Words with Gods

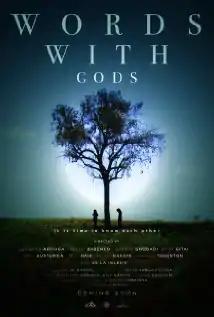
Film poster

Words with Gods is a 2014 Mexican-U.S. anthology film. It is the first of a planned series of such films, collectively titled "Heartbeat of the World". "Words with Gods" consists of segments directed by nine directors. It was screened out of competition at the 71st Venice International Film Festival. "Words with Gods" follows the theme of religion, specifically as it relates to an individual's relationship with his/her god or gods. The order of the film segments was curated by Nobel Prize winner Mario Vargas Llosa.